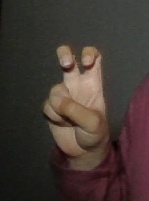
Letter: toot